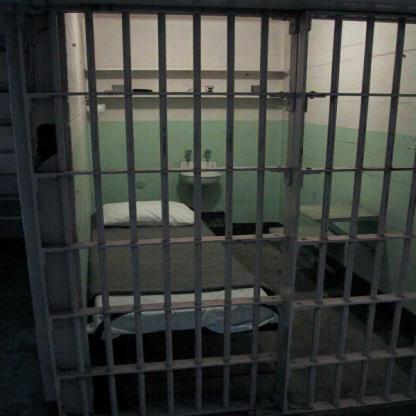
Scene: Indoor